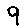
Label: 9